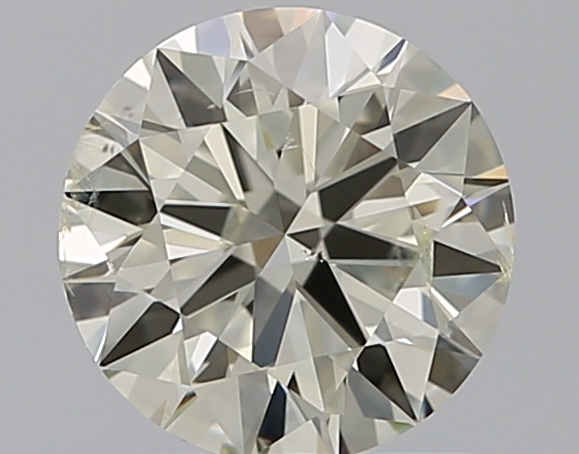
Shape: round
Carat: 1
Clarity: SI2
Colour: N
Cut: EX
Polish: EX
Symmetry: EX
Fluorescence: N
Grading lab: GIA
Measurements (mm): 6.42 x 6.46 x 3.89